Woodman Road Historic District

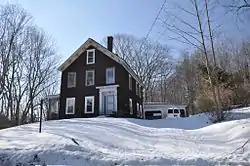
The Cornwell House

The Woodman Road Historic District of South Hampton, New Hampshire, is a small rural residential historic district consisting of two houses on either side of Woodman Road, a short way north of the state line between New Hampshire and Massachusetts. The Cornwell House, on the west side of the road, is a Greek Revival wood-frame house built c. 1850. Nearly opposite stands the c. 1830 Verge or Woodman House, which is known to have been used as a meeting place for a congregation of Free Will Baptists between 1830 and 1849.